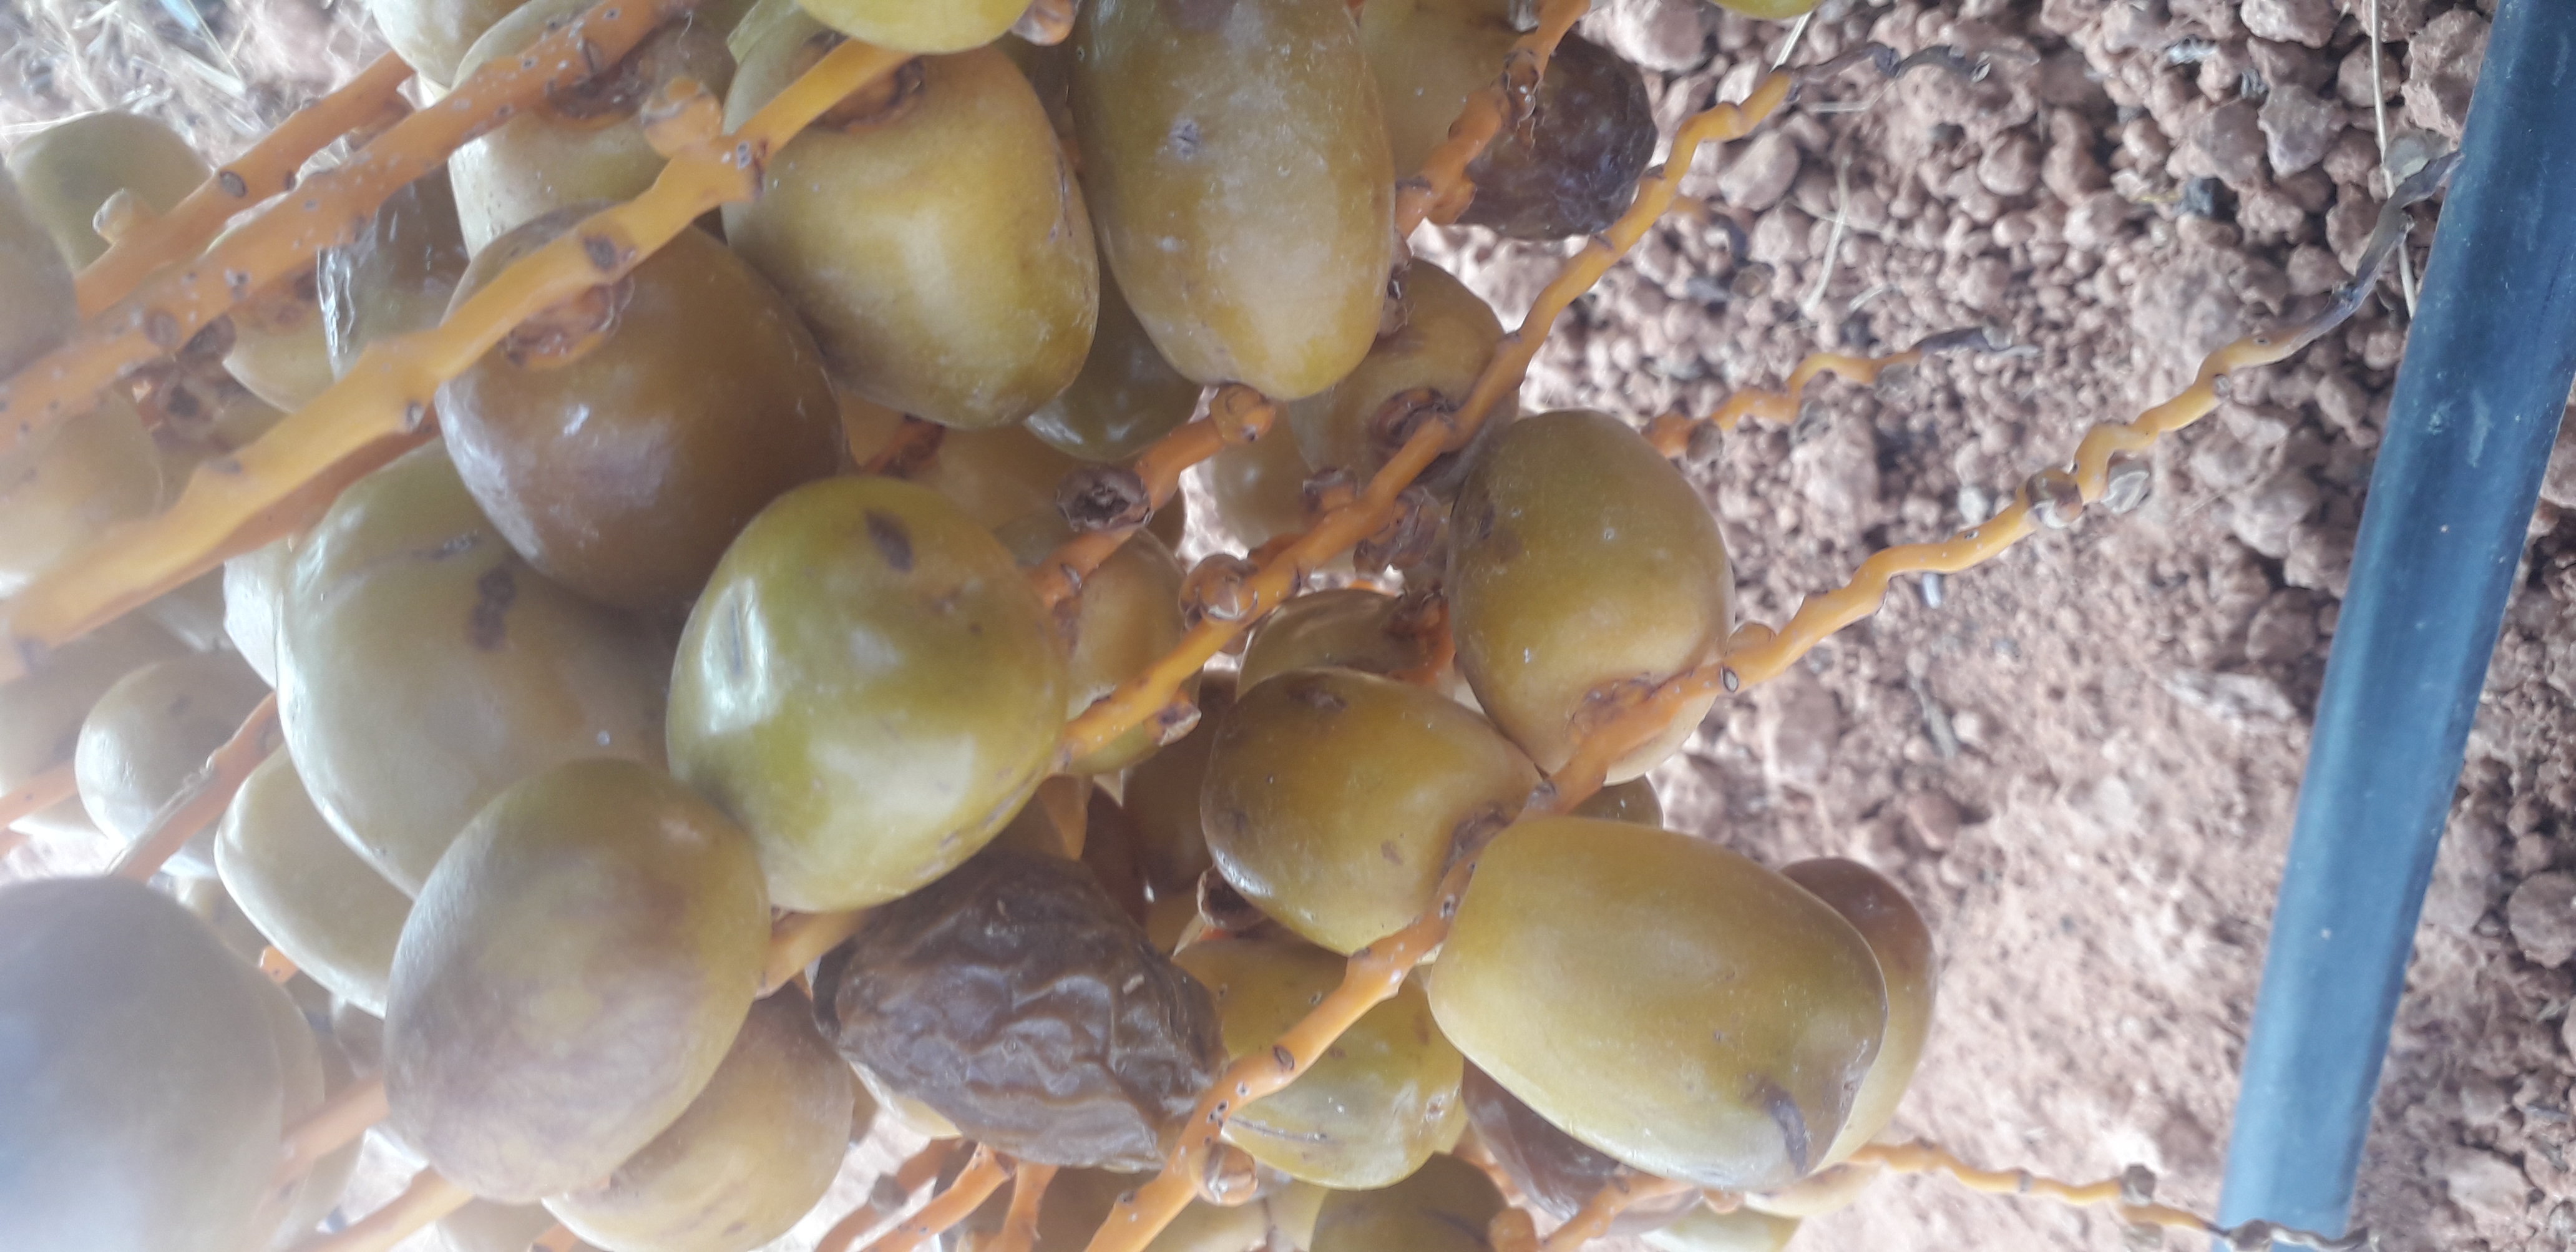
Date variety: Boufagous